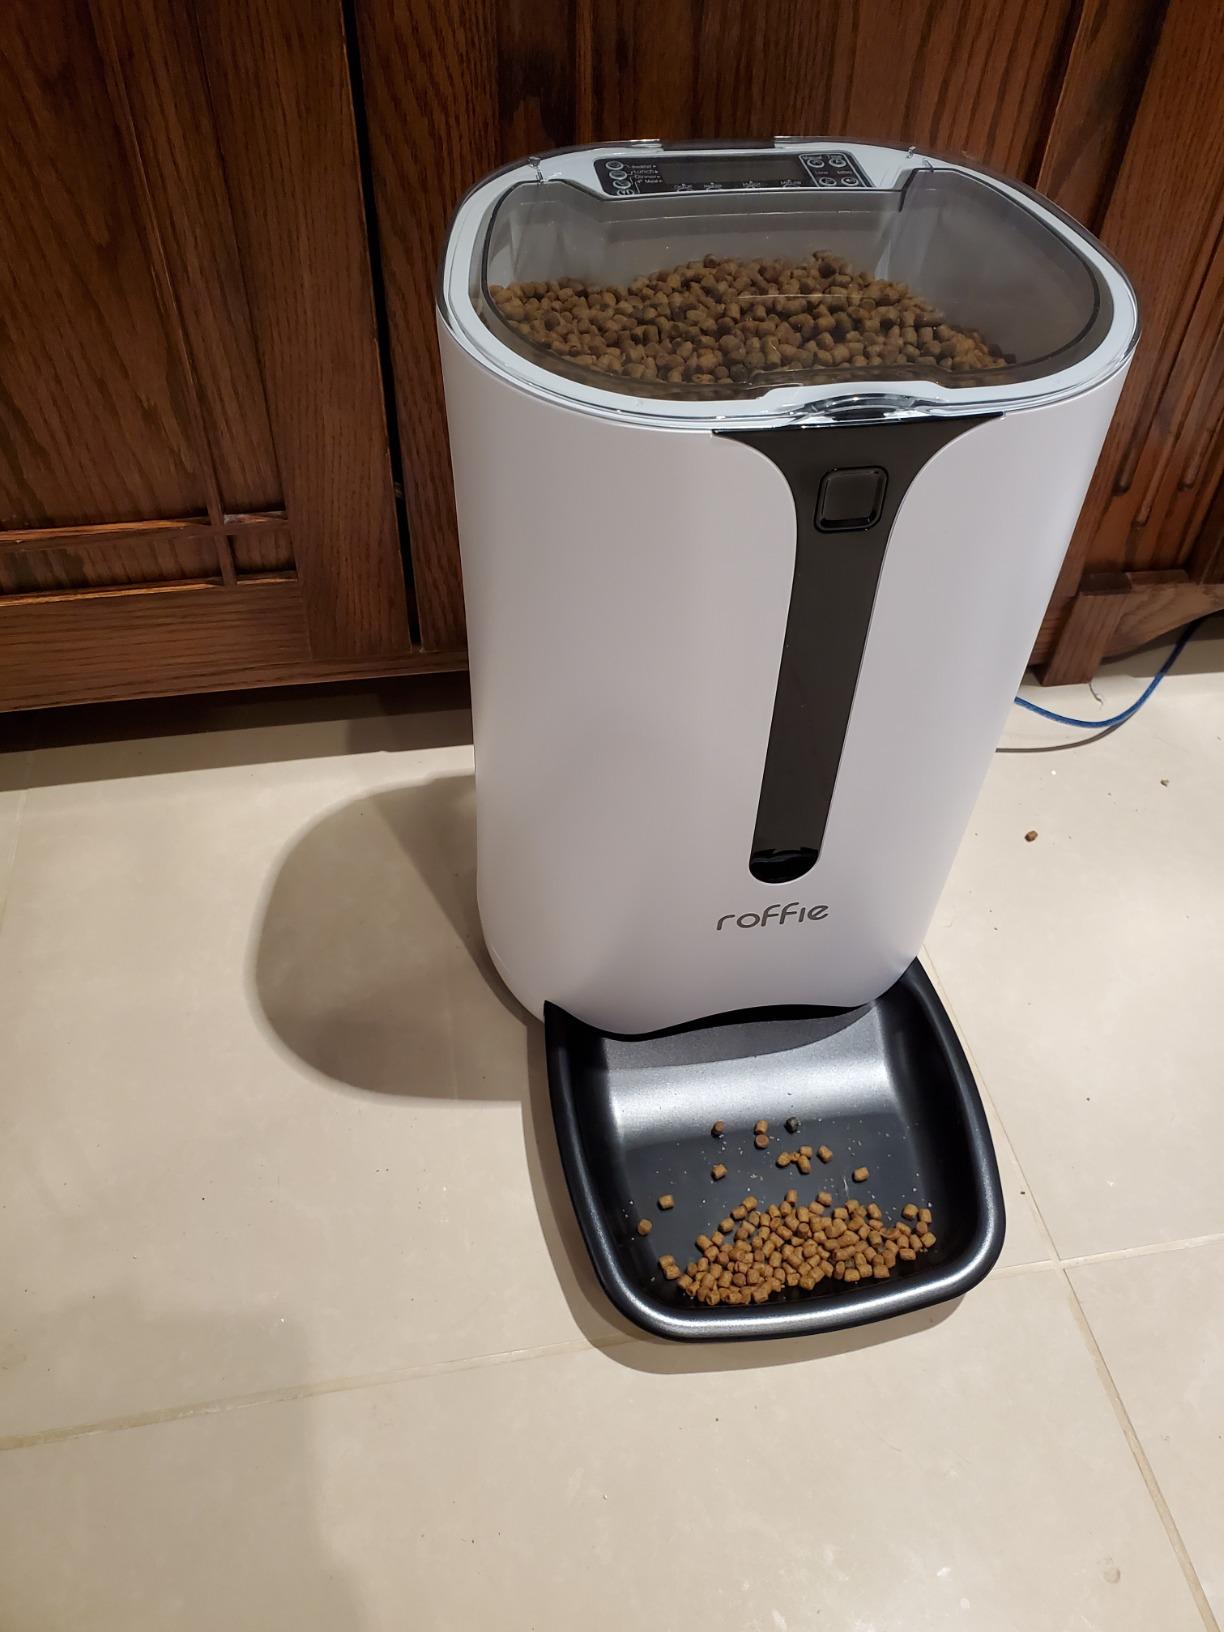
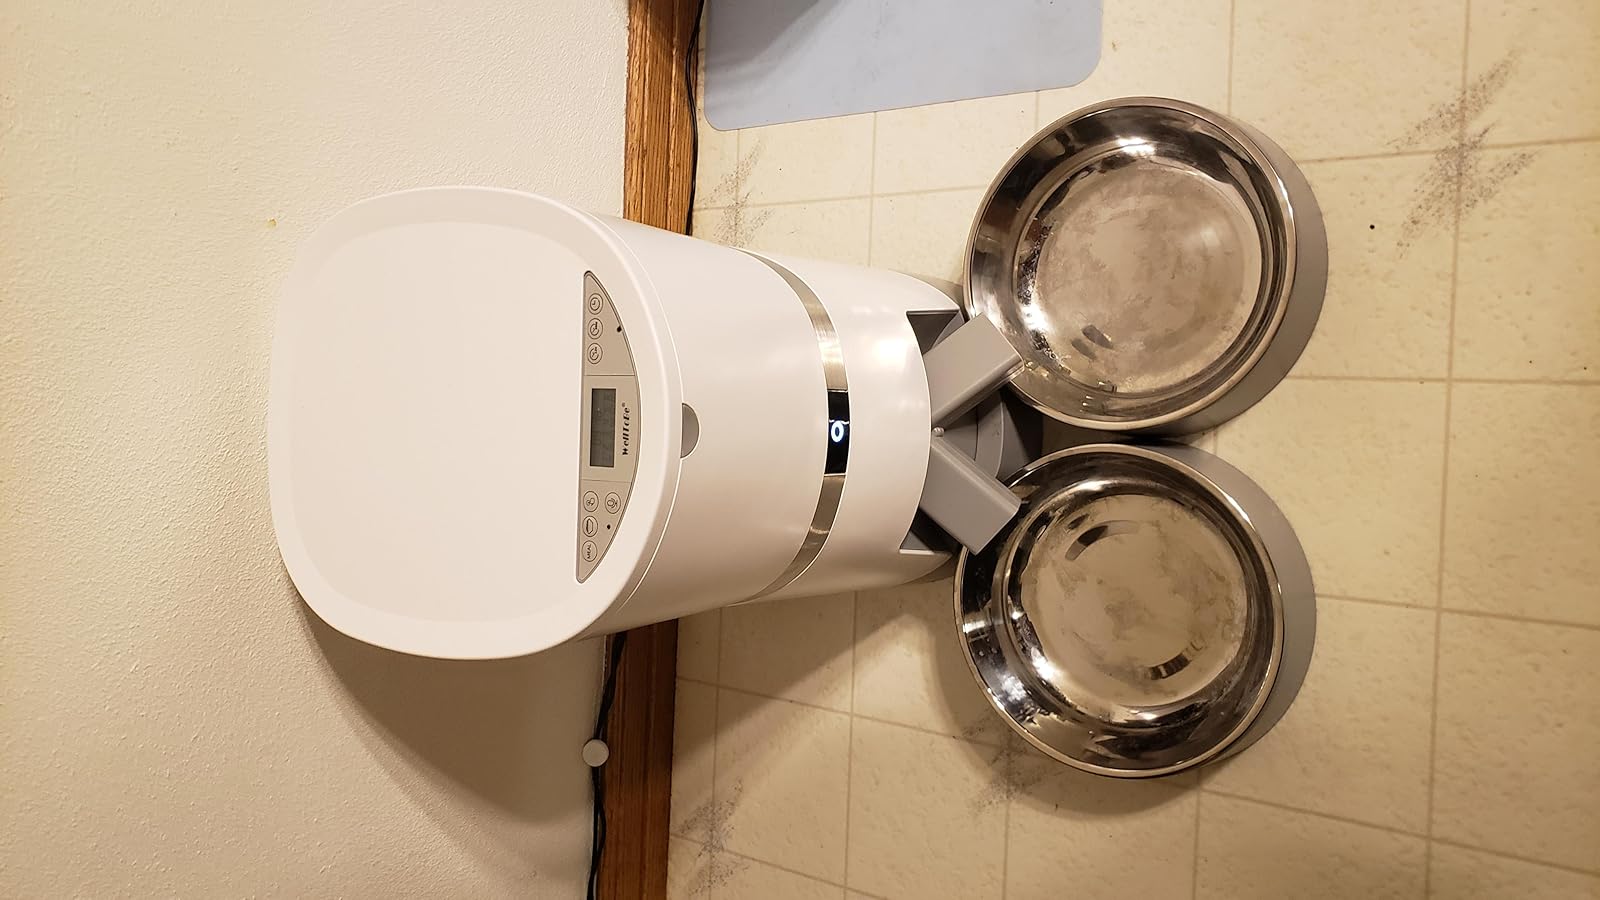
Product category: items_feeder
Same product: no